Lucas Saatkamp

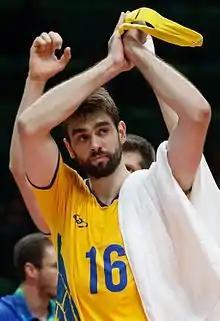
Saatkamp at the 2016 Olympics

Lucas Saatkamp (born 6 March 1986) is a Brazilian volleyball player and a two-time Olympian. As a member of the Brazilian national volleyball team, he won a silver medal at the 2012 Summer Olympics in London, United Kingdom, and a gold medal at the 2016 Summer Olympics in Rio de Janeiro, Brazil.